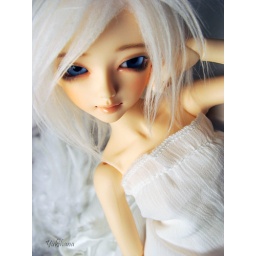
Mnf Juri dressed all in white with her new blue eyes